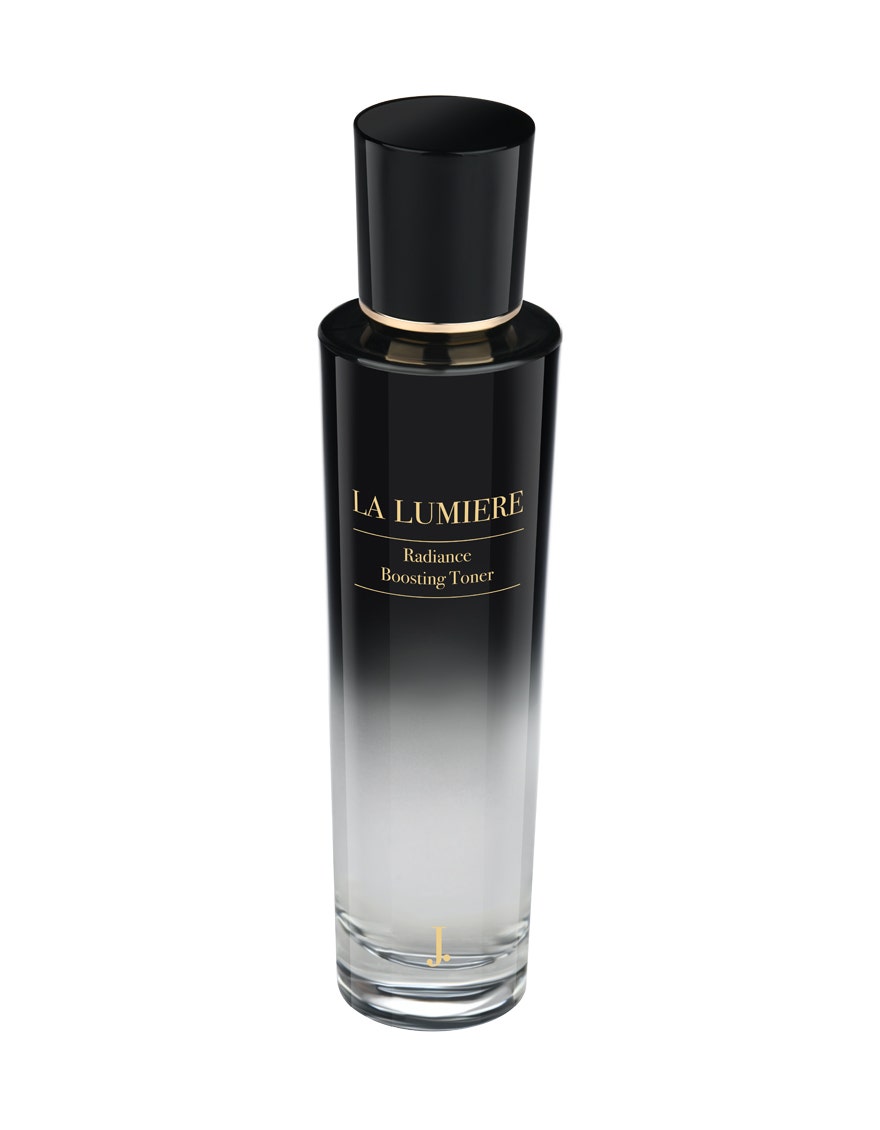
black opal perfume